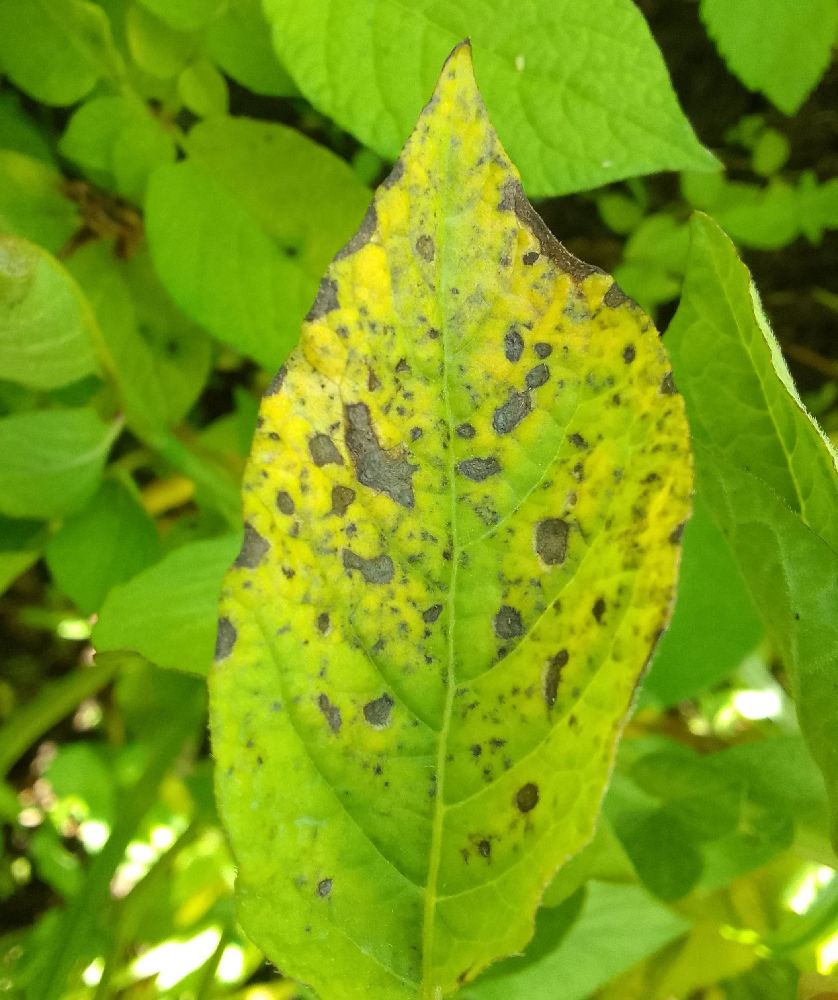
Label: Early blight